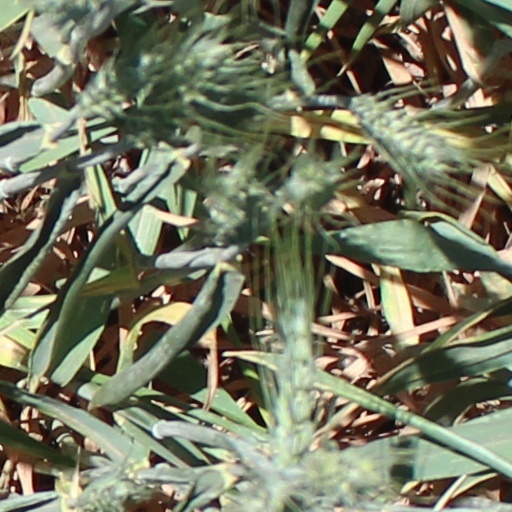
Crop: wheat